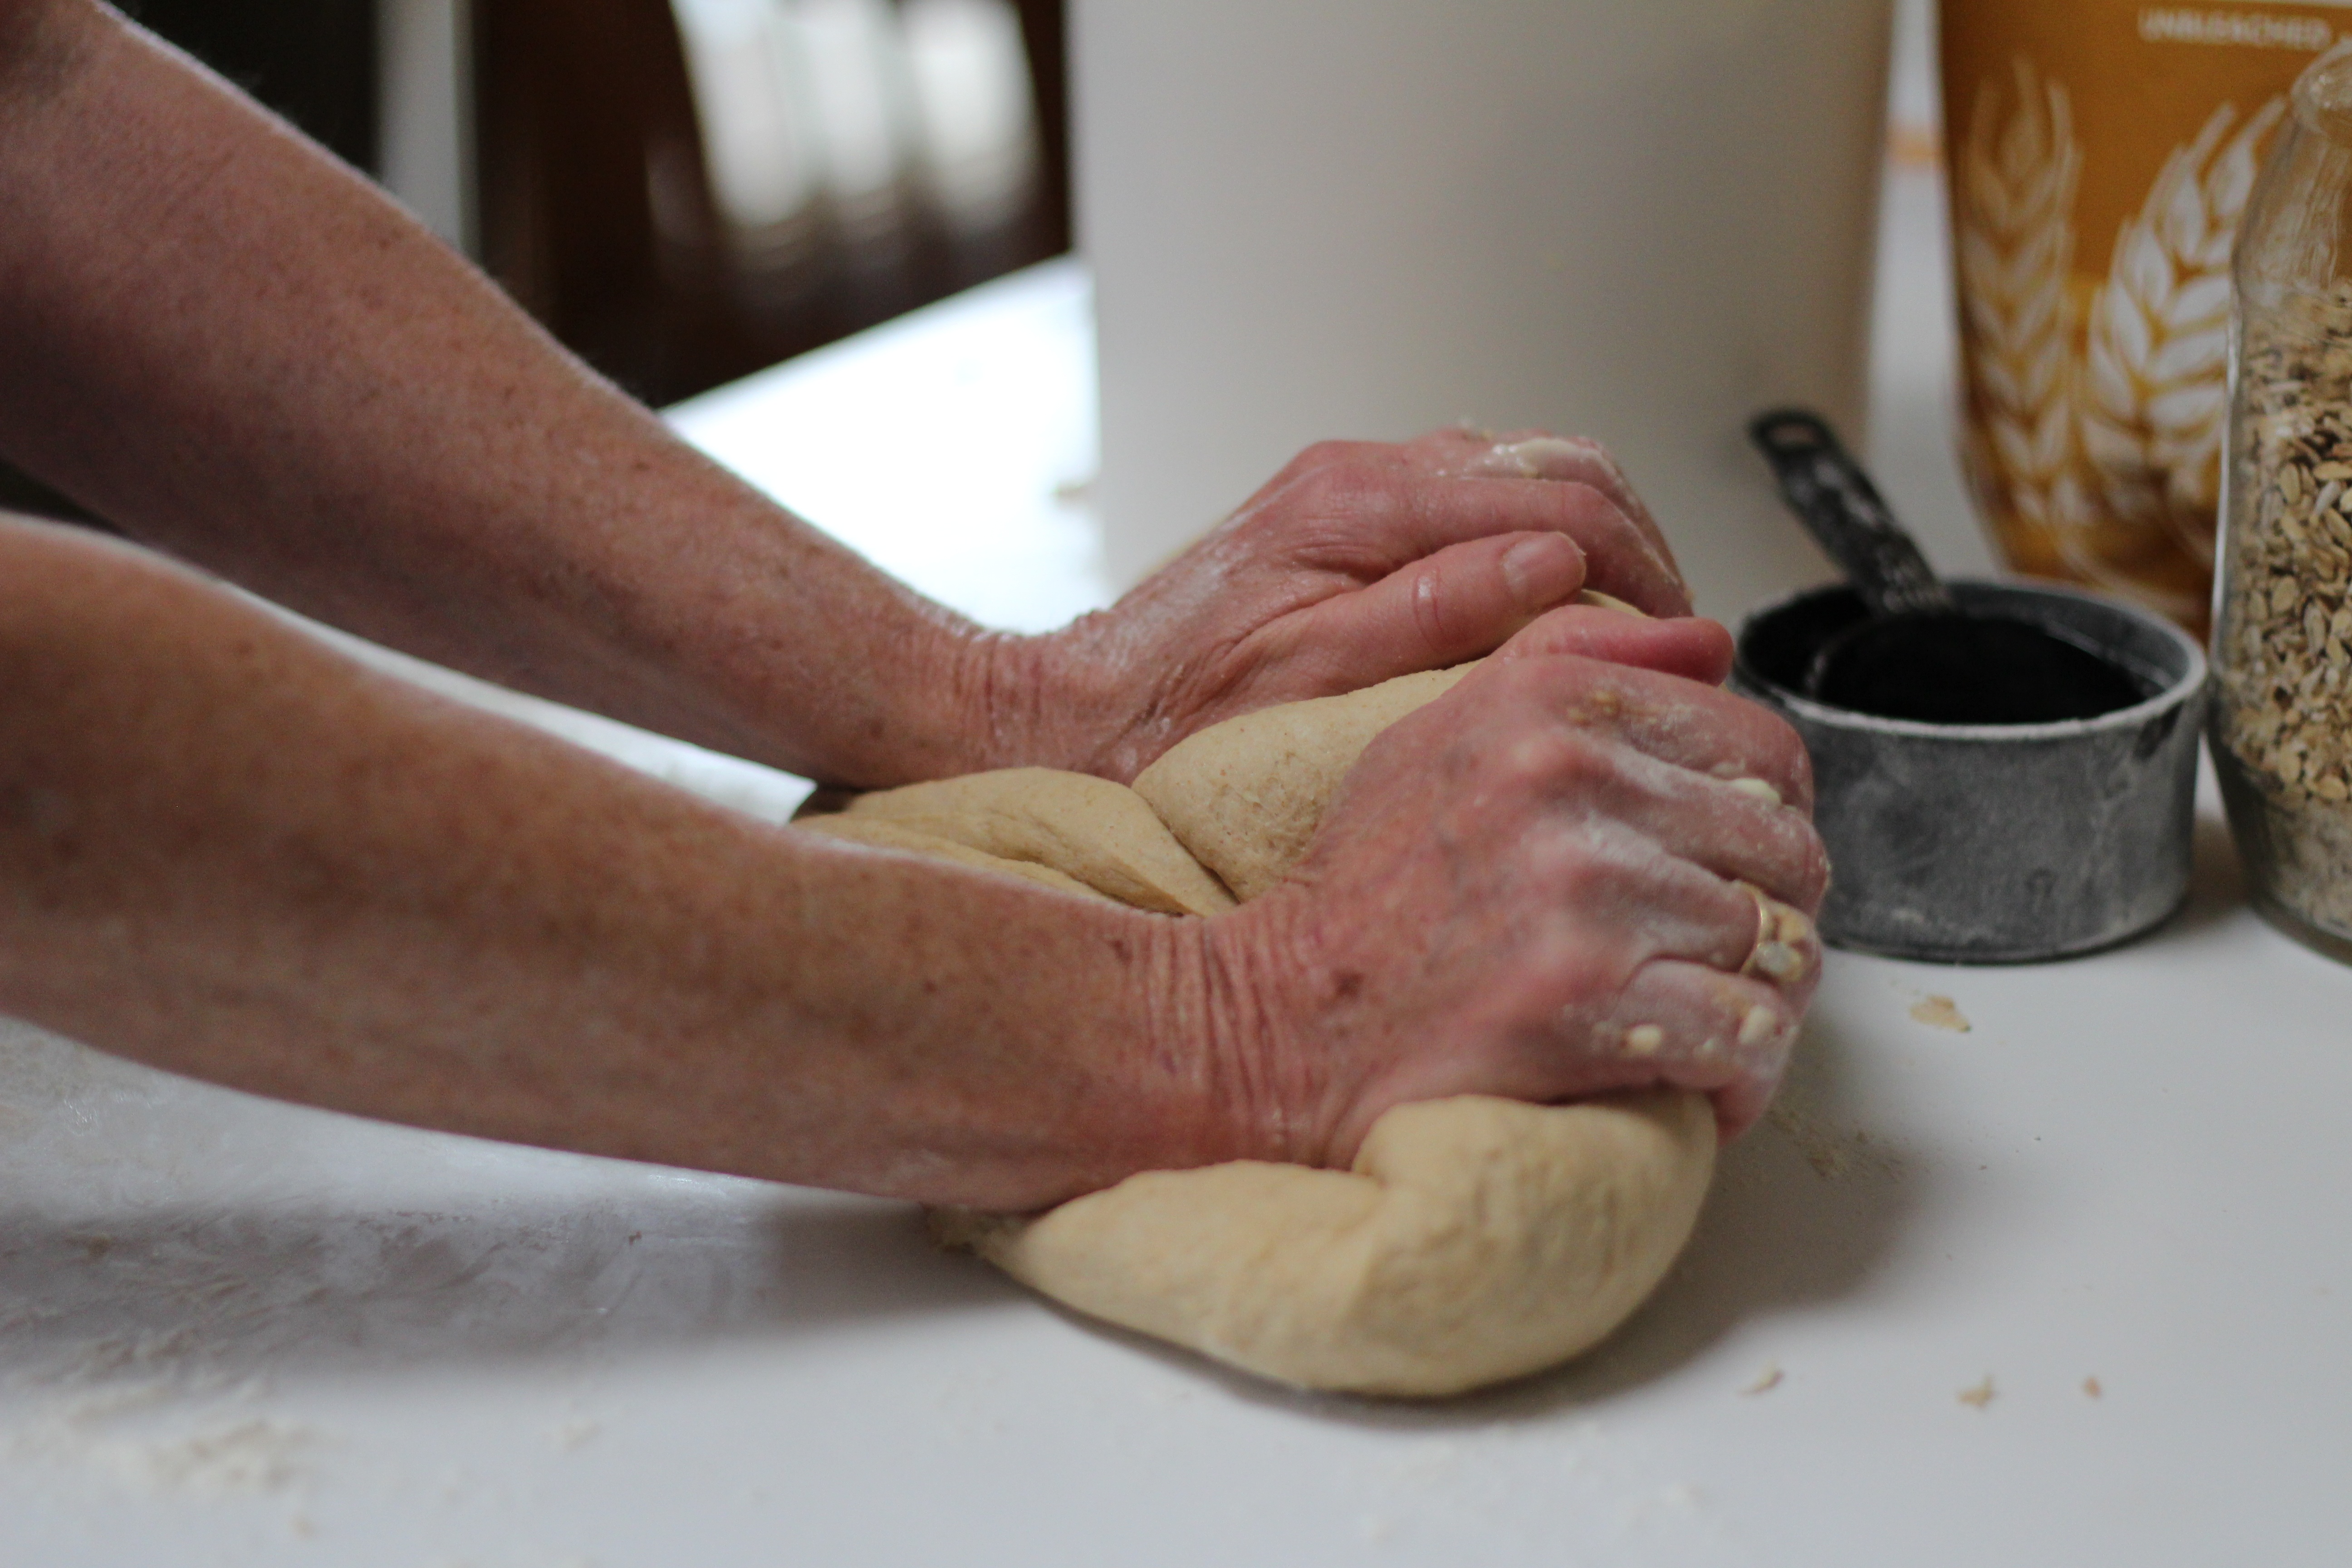
hand, wheat, leg, food, cooking, fresh, baking, healthy, delicious, homemade, bread, slice, dough, loaf, human body, bake, skin, organic, flour, sense, human action